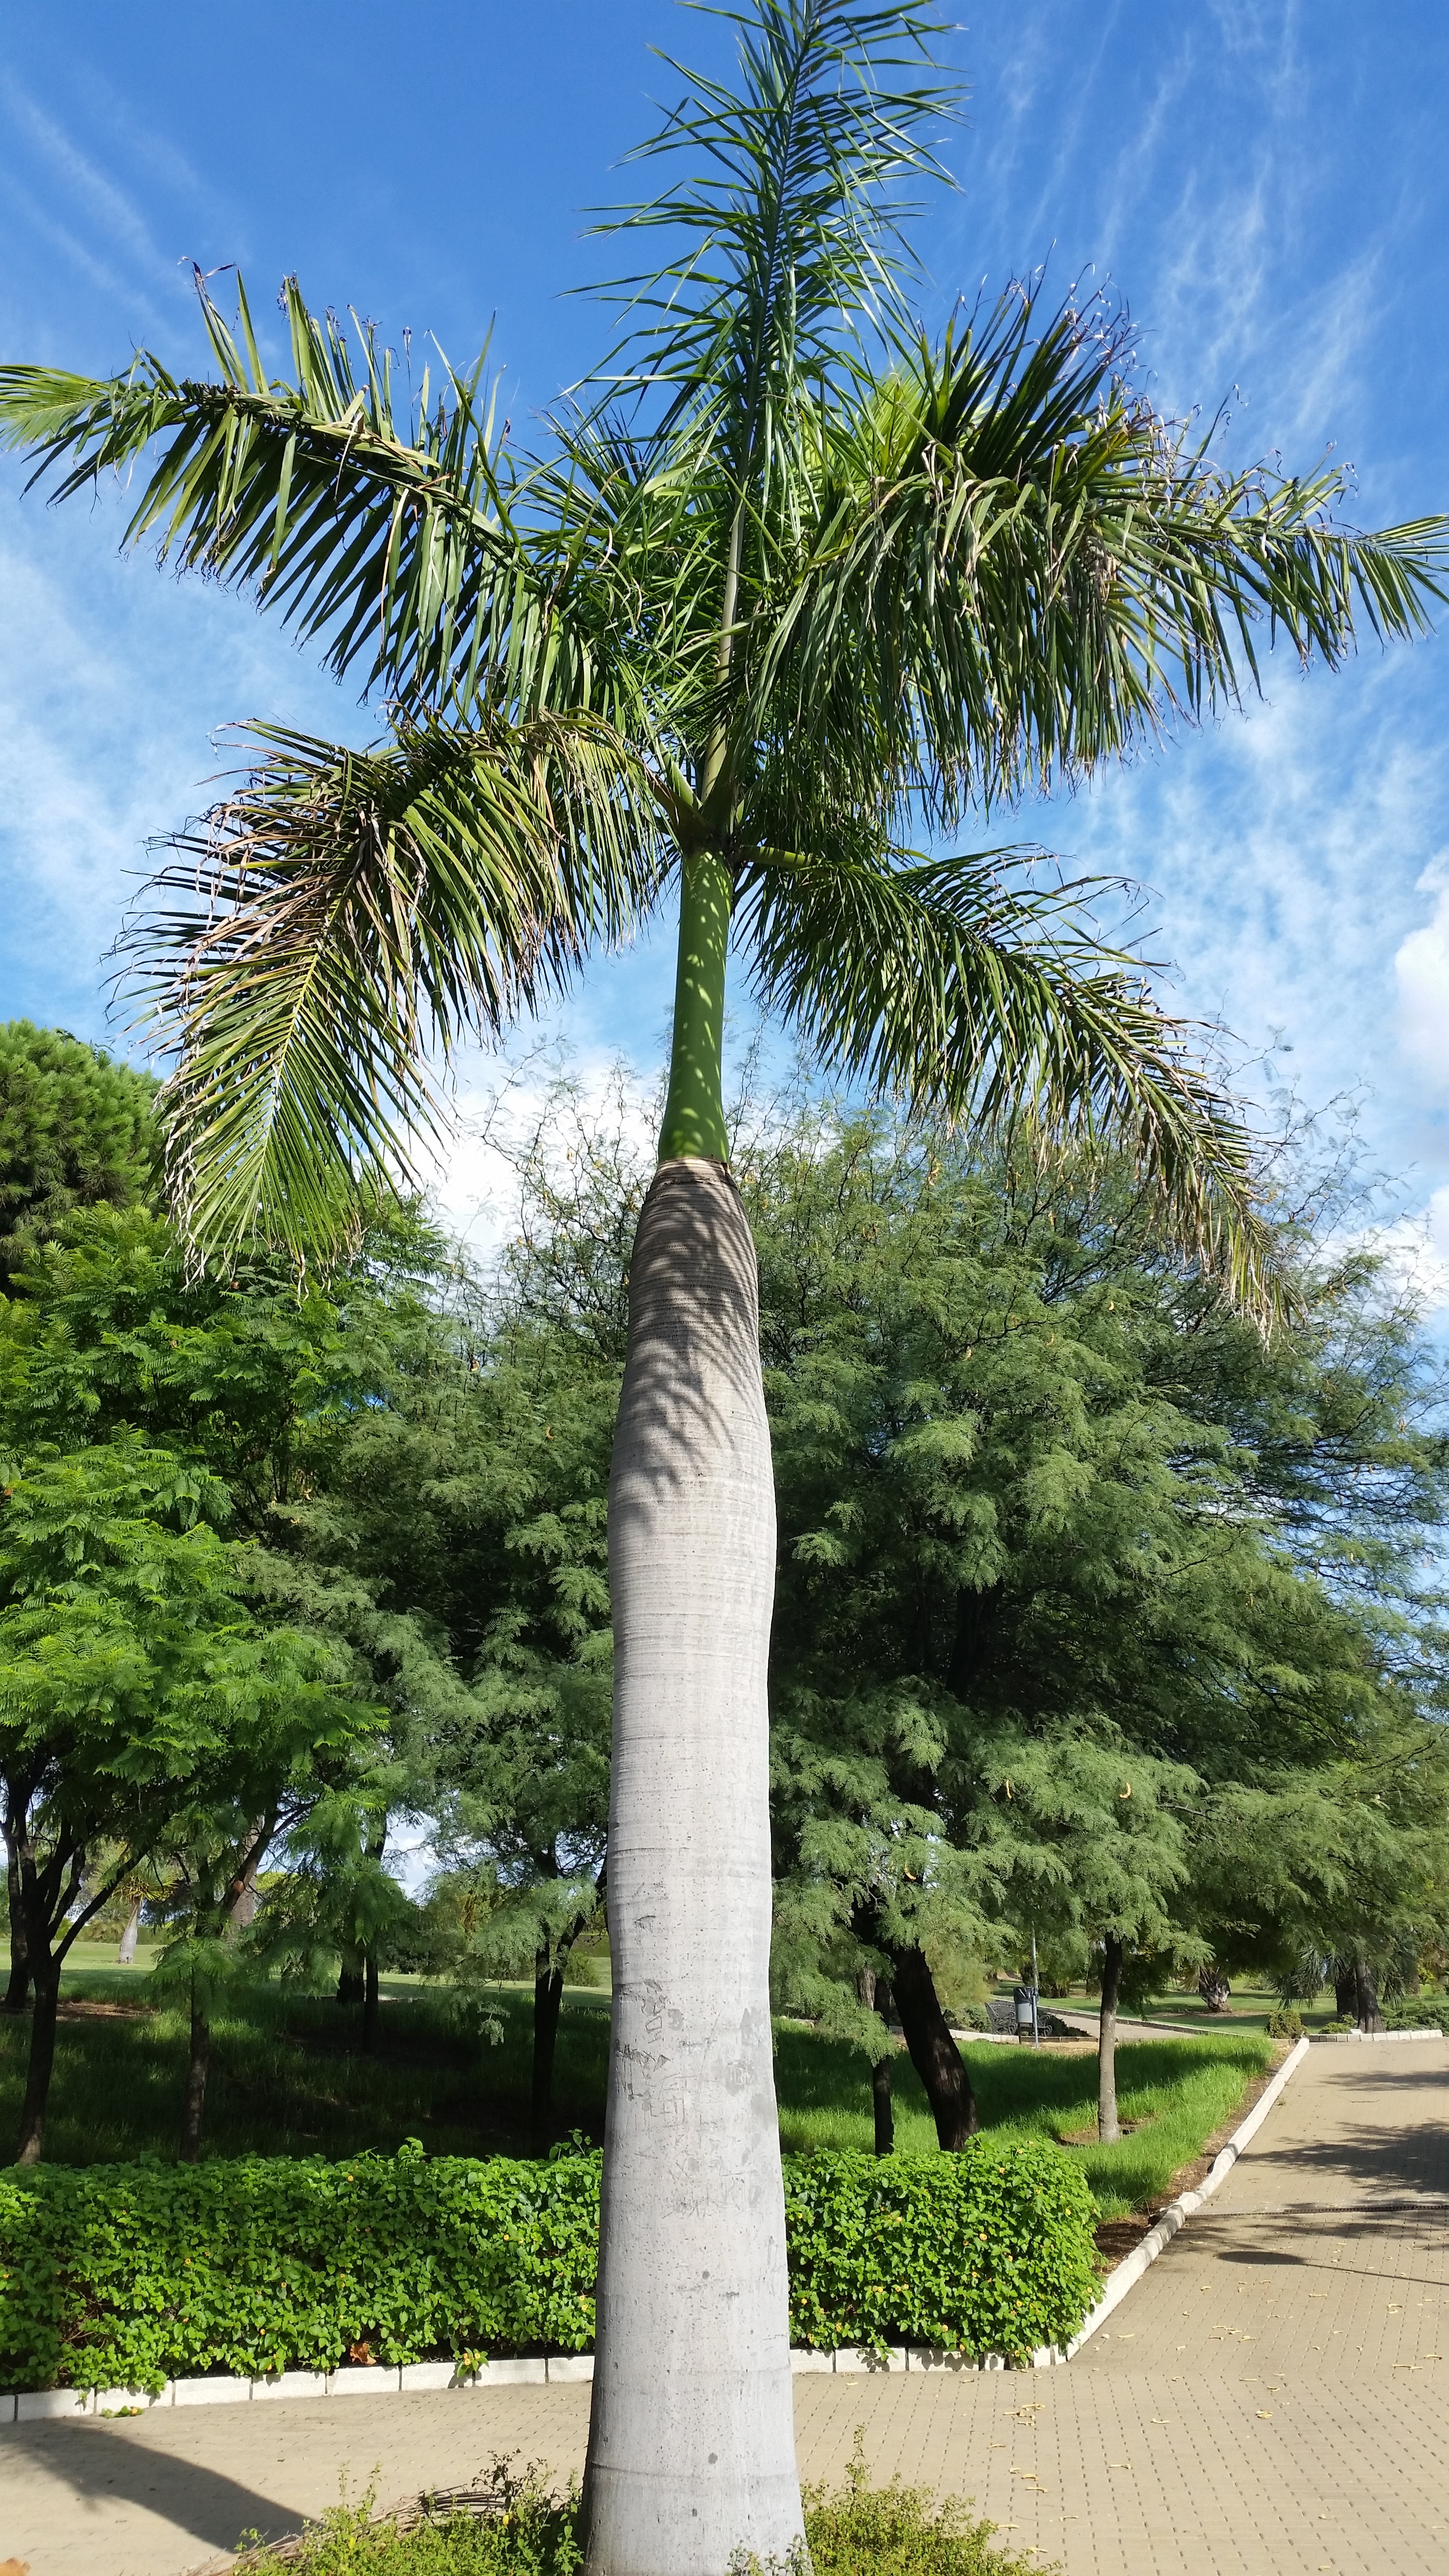
landscape, tree, nature, plant, flower, view, summer, holiday, botany, flora, spain, holidays, palma, flowering plant, woody plant, land plant, arecales, palm family, borassus flabellifer